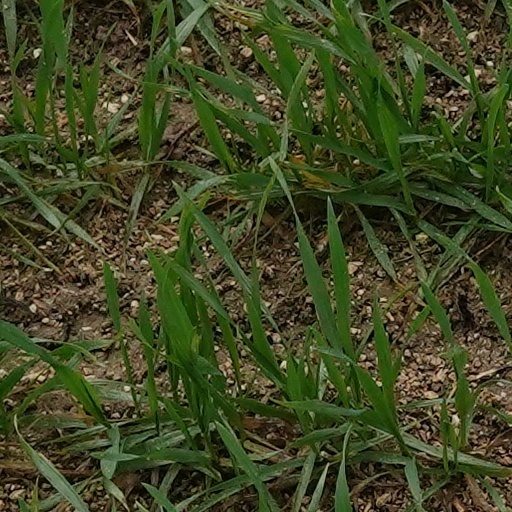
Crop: wheat